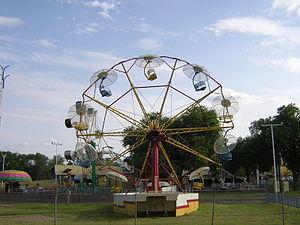
Un Paratrooper également connu sous le nom Umbrella Ride est un type d’attraction de fête foraine.